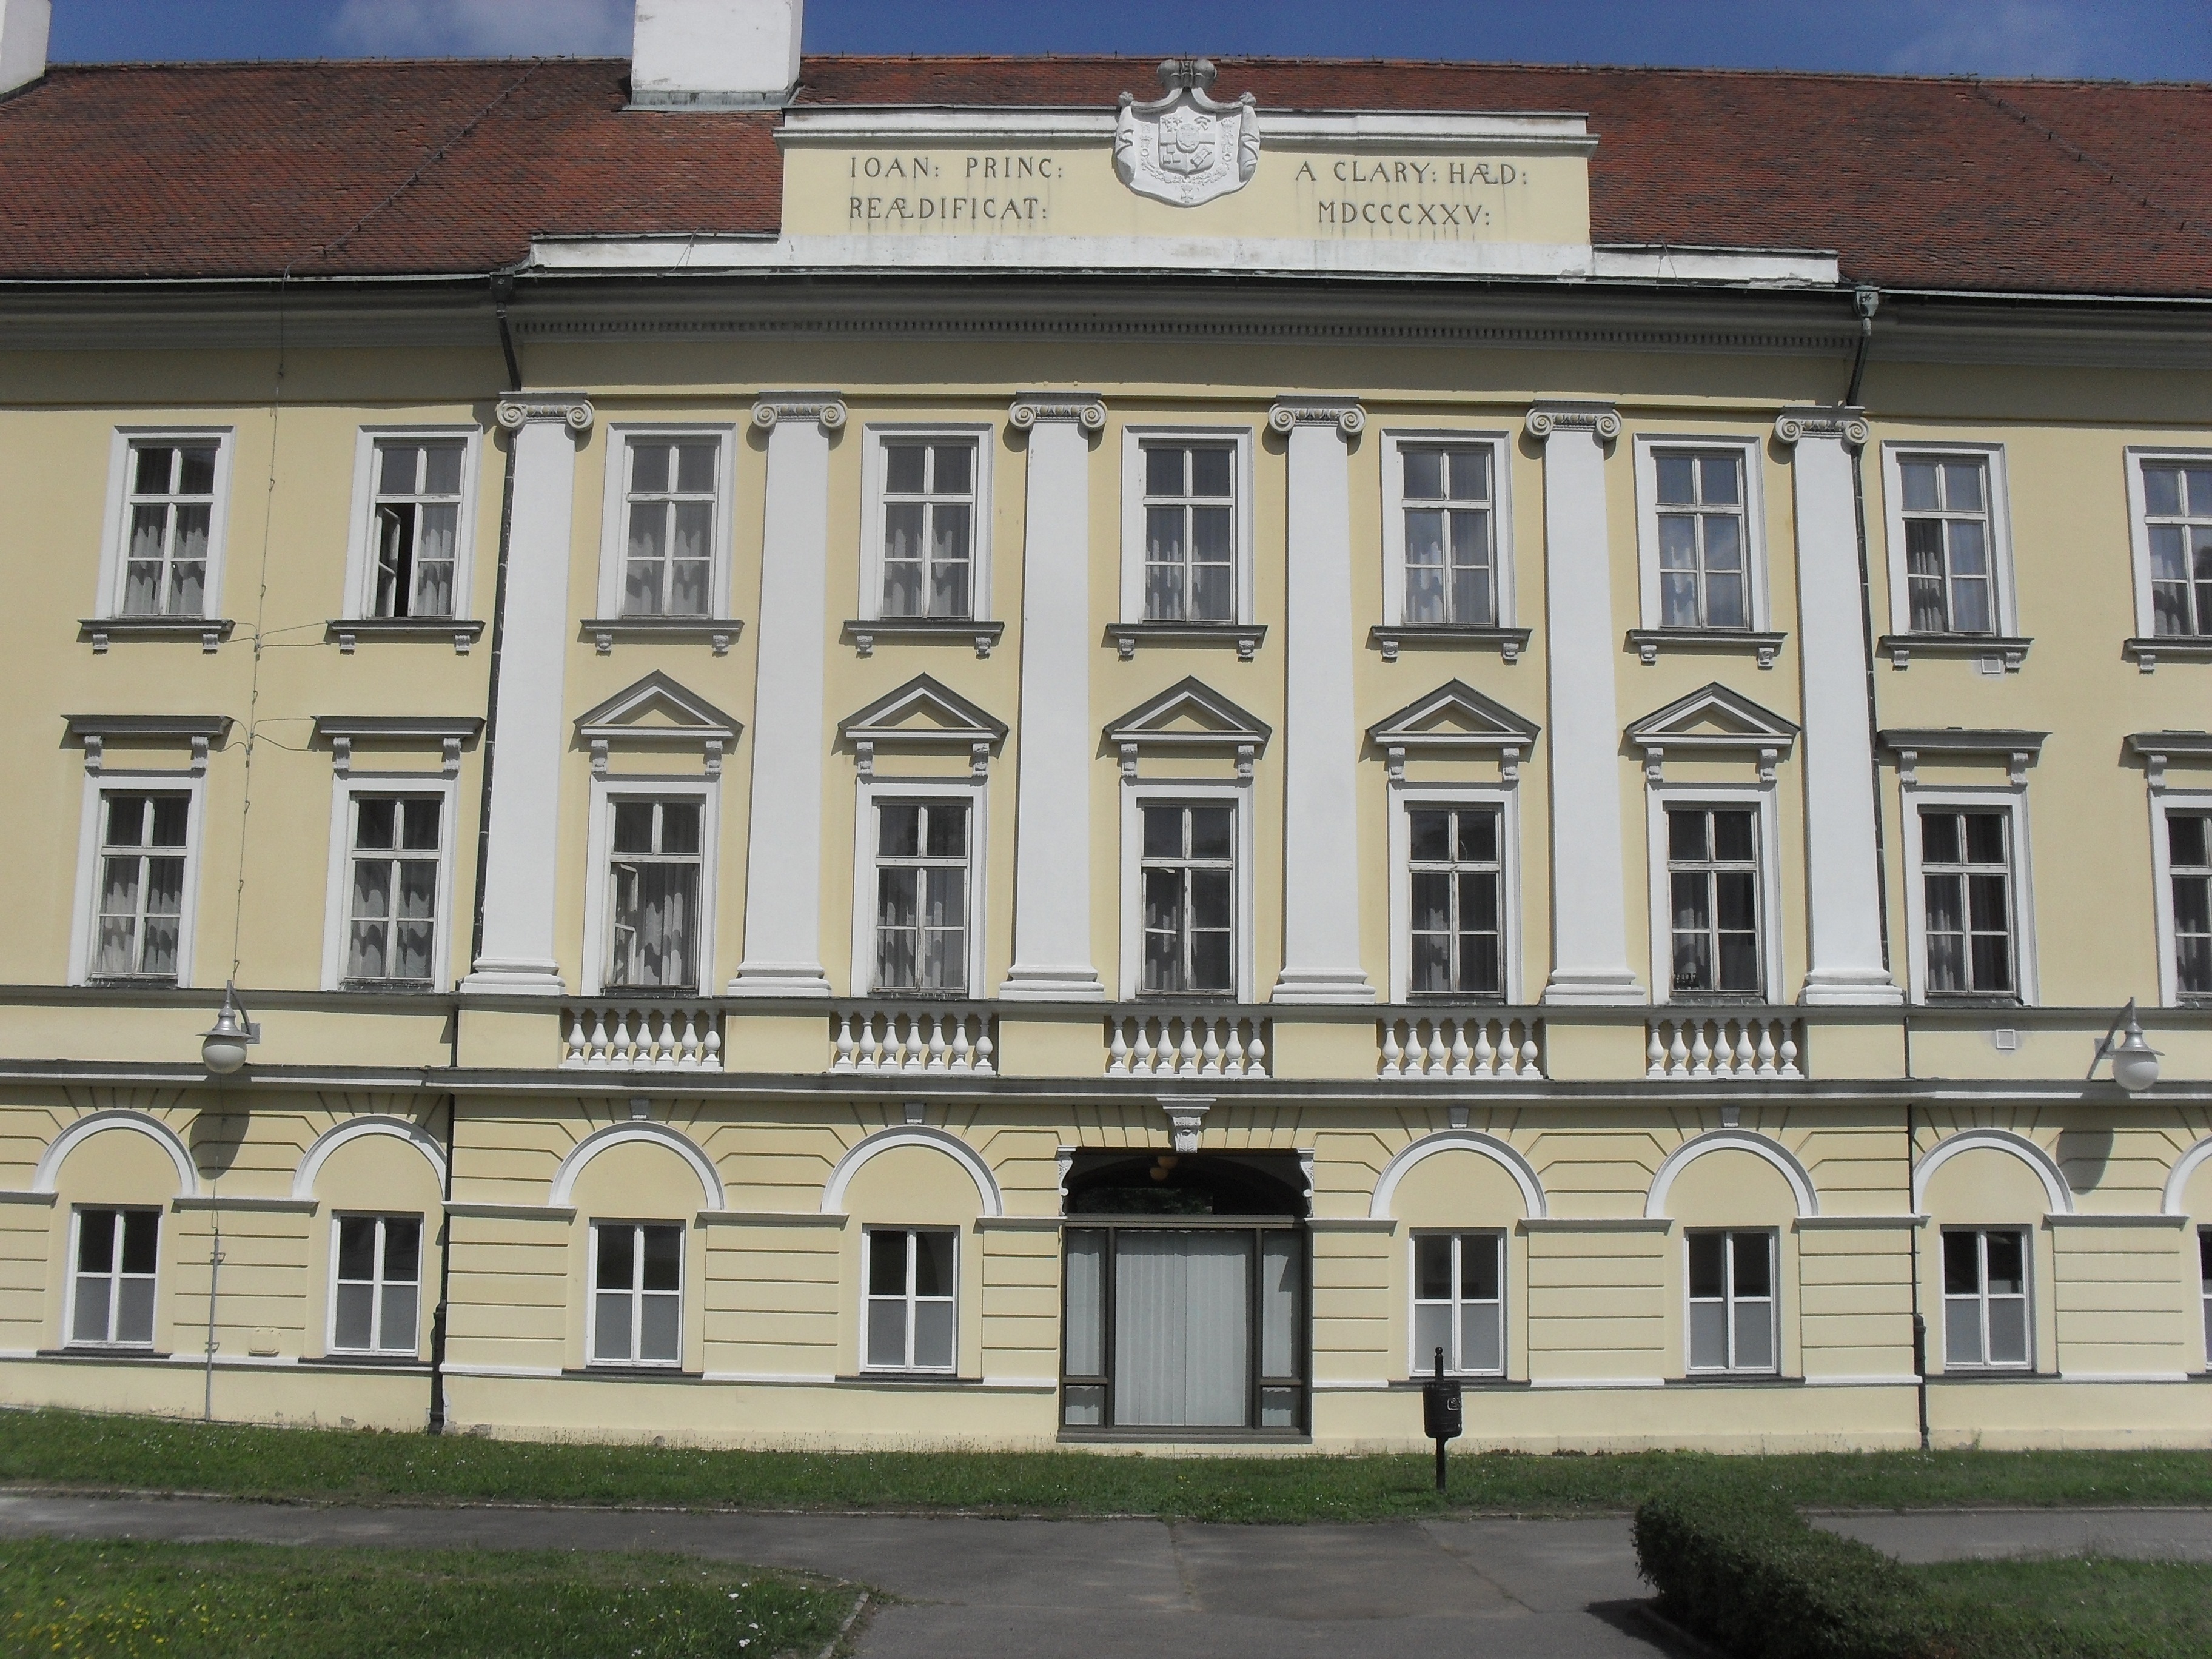
architecture, house, window, town, view, building, chateau, palace, travel, tower, facade, property, tourism, estate, roofs, destination, beethoven, neighbourhood, teplice